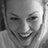
Emotion: surprise